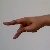
The image shows a hand gesture representing the letter 'P' in Indian Sign Language.